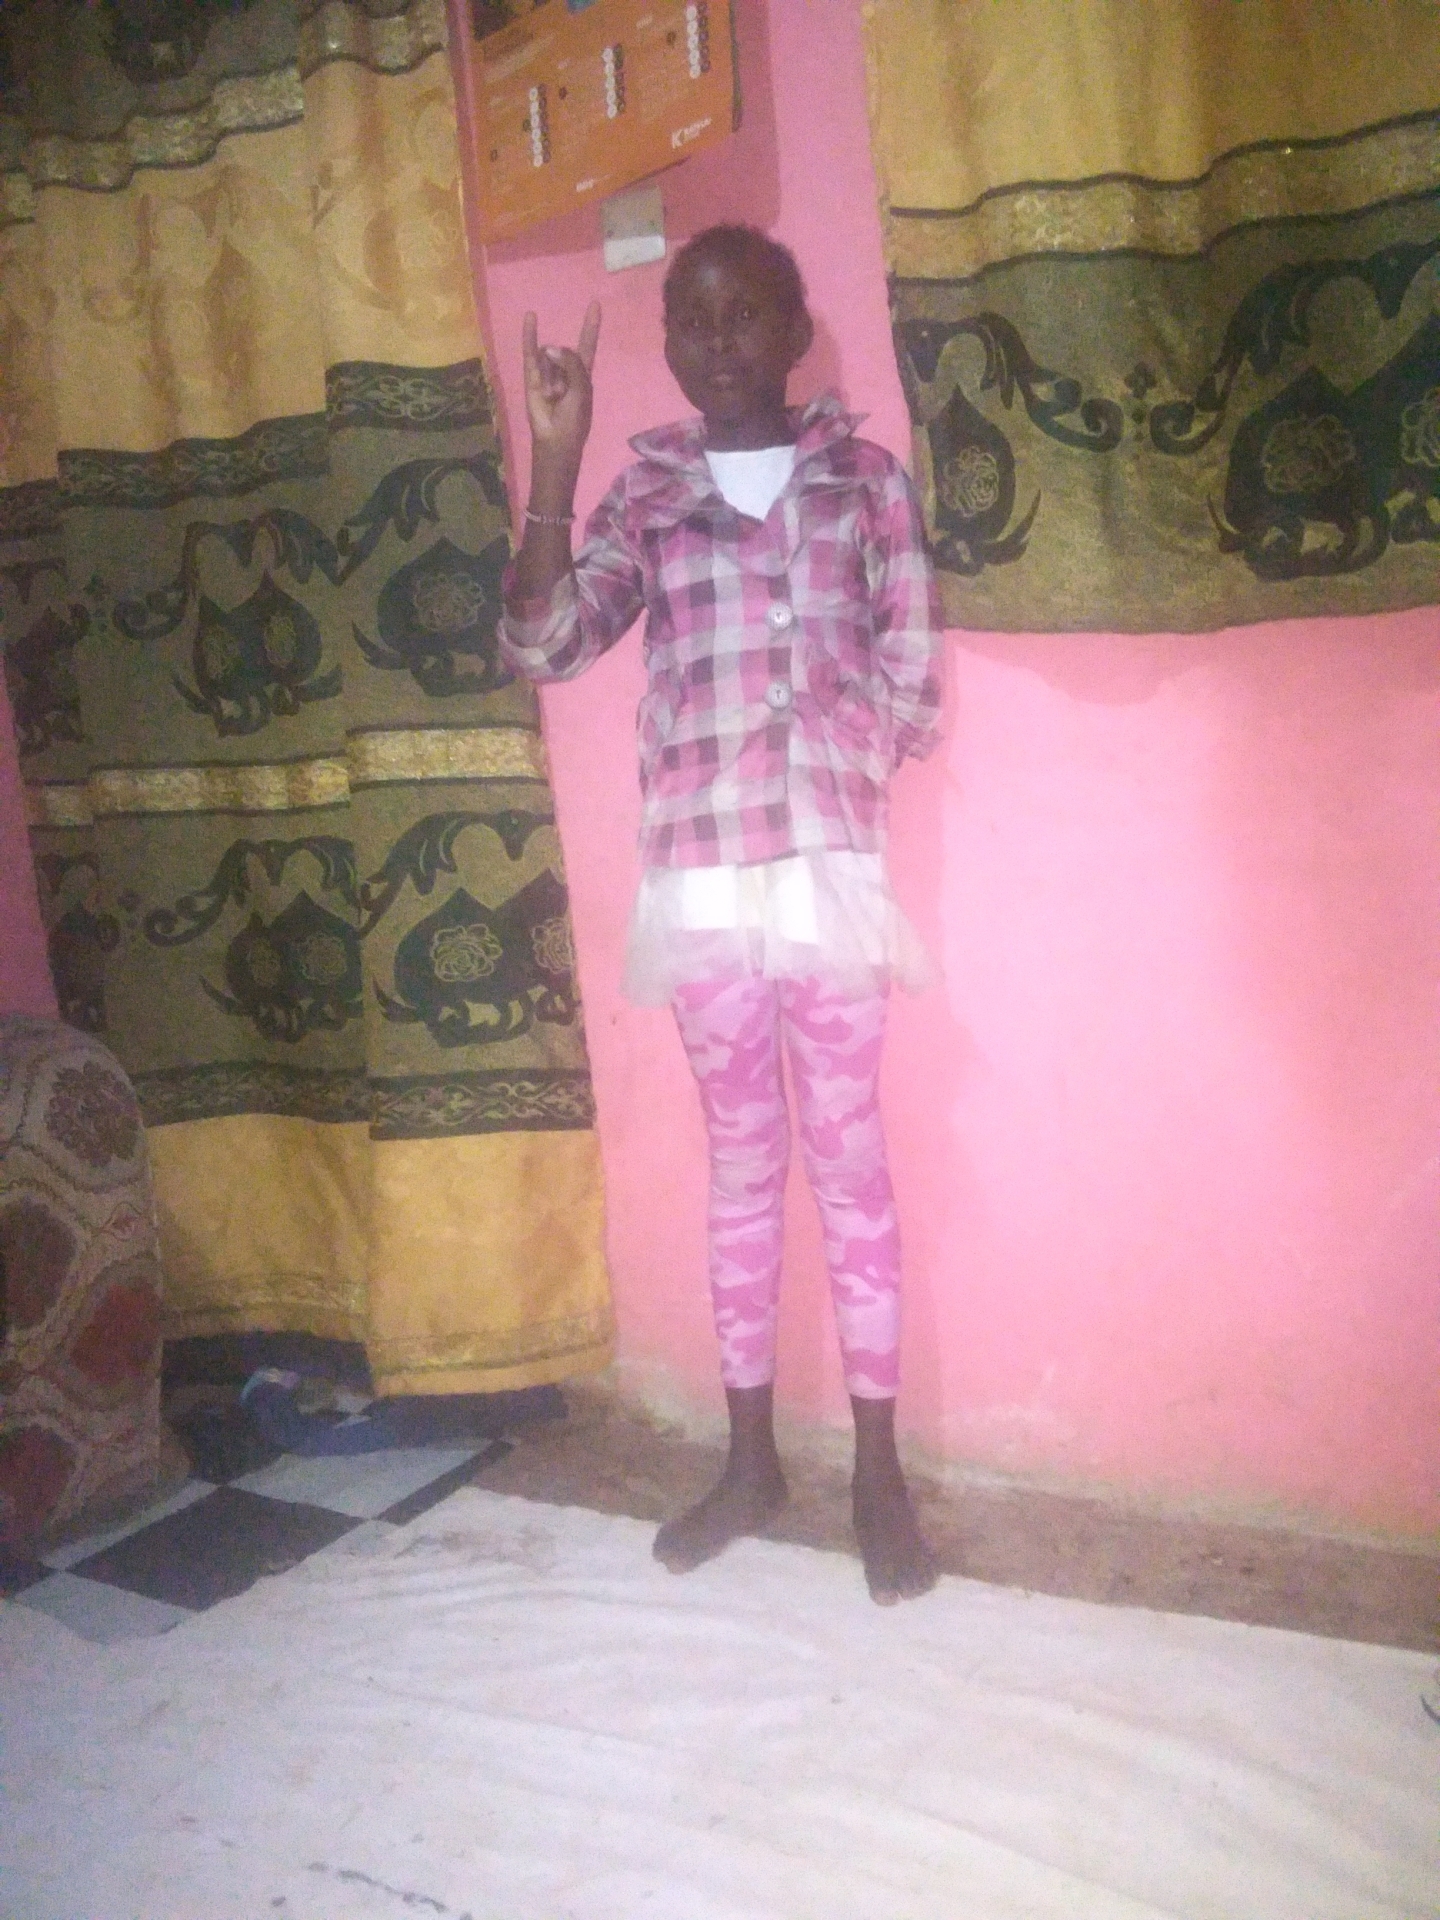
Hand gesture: rock